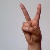
The image shows a hand gesture representing the letter 'V' in Indian Sign Language.